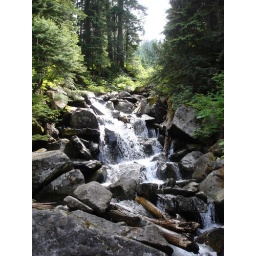
A creek filled with water from Malachite Lake, a lake we came near but never actually saw